Saint Joseph University of Beirut

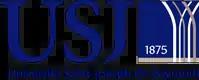

Saint Joseph University of Beirut (French: "Université Saint-Joseph de Beyrouth", commonly known as USJ) is a private Catholic research university in Beirut, Lebanon, founded in 1875 by French Jesuit missionaries and subsidized by the Government of France during the time when Lebanon was under Ottoman rule.